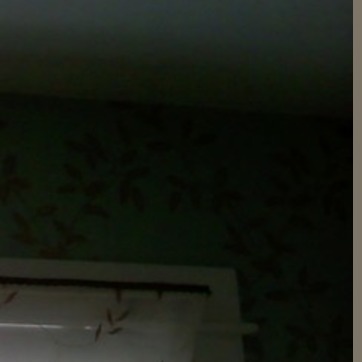
Material: wallpaper